Kaan Akalın

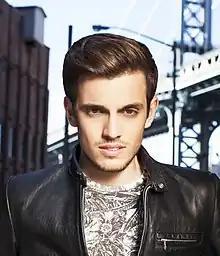
Kaan Akalın in New York City for the music video shooting of "Arar Mı?".

Kaan Akalın (born 3 June 1997) is a Turkish singer, songwriter and DJ who also plays drums, piano and the guitar. He first appeared in the 2014 season of the X Factor (Turkish TV series), the Turkish version of The X Factor, at the age of 16. Akalın released more than 6 singles including a debut single with a music video in NYC Arar Mı? (2016) and Tanıdık Hikayeler (2017); both mastered by multiple GRAMMY winning albums' engineer Chris Gehringer at Sterling Sound. According to the artist's official website and accounts: "His lyrical compositions have evolved to be based on consciousness, aiming to disseminate the reality of living and loving in the moment."